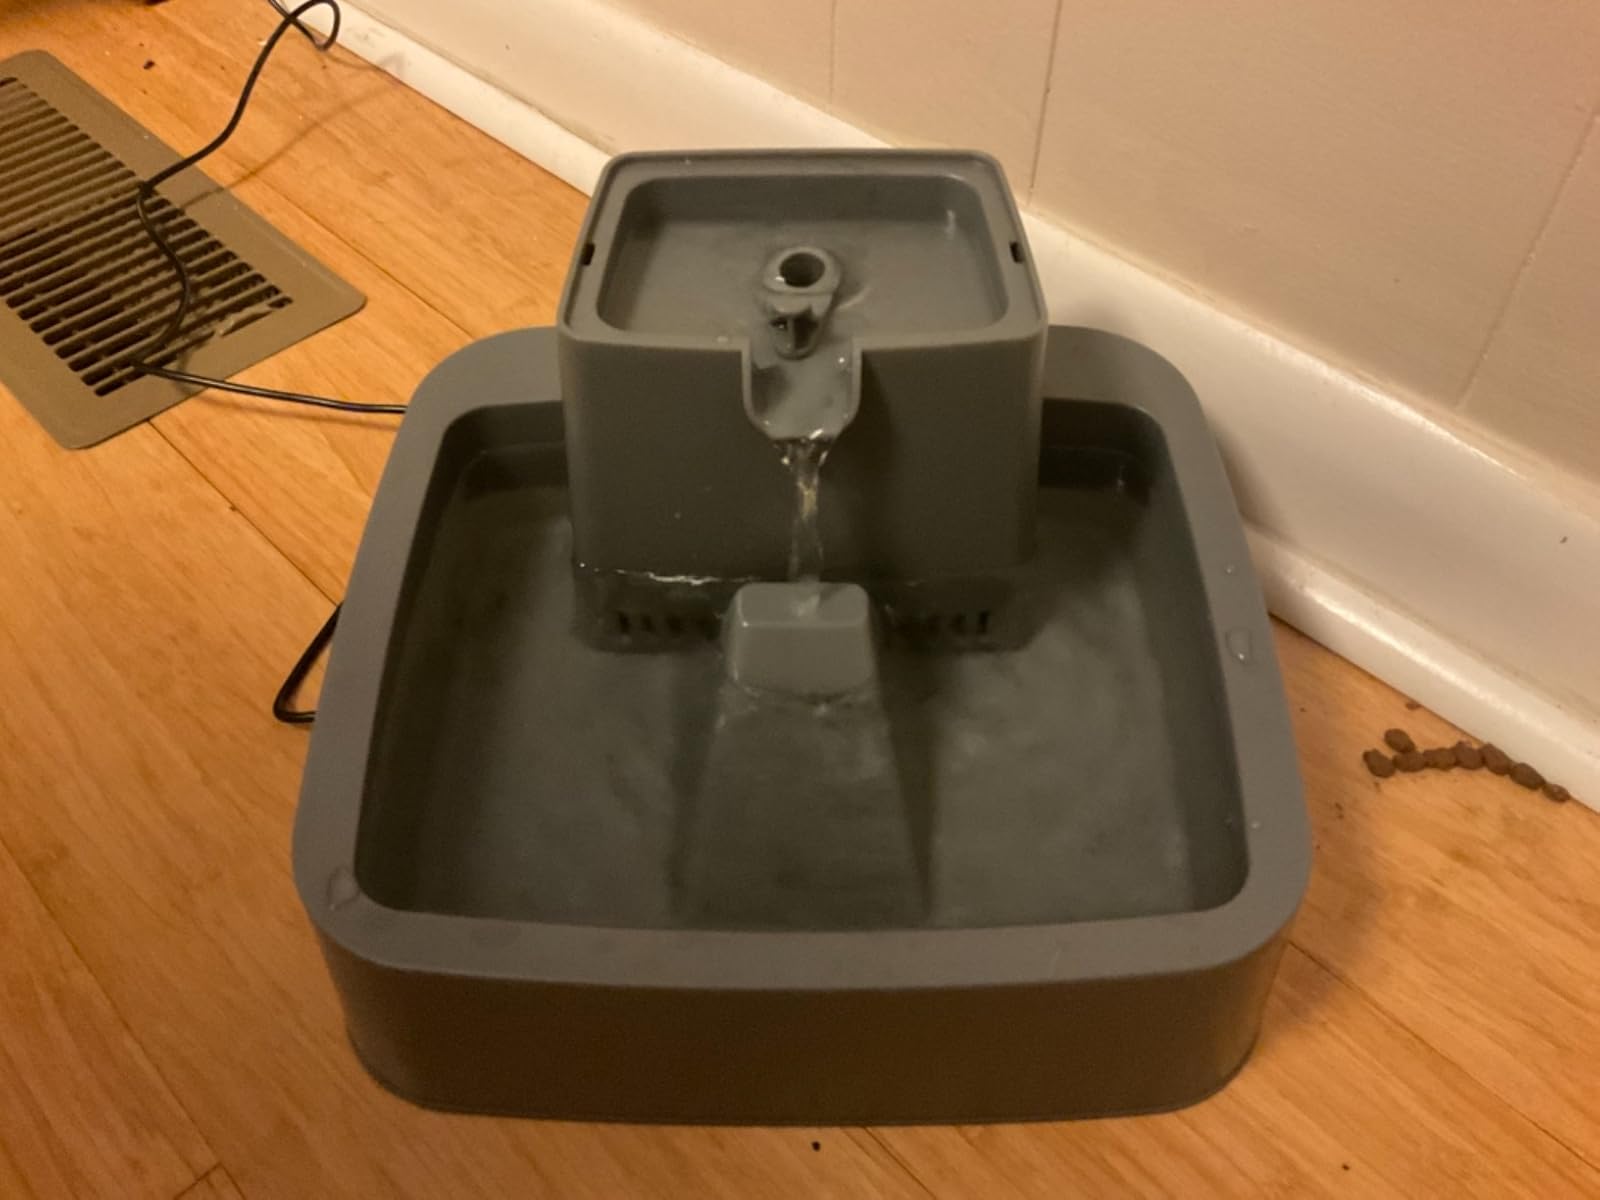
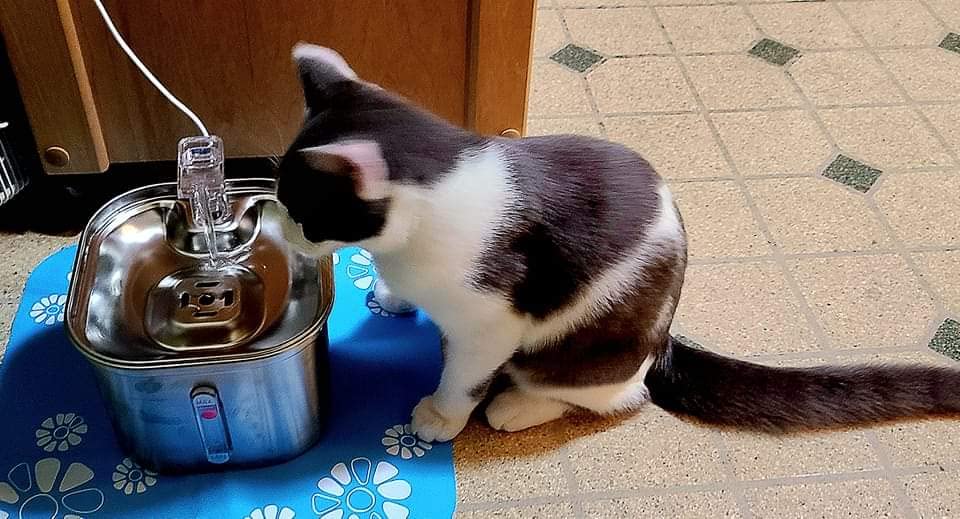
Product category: items_bowl
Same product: no